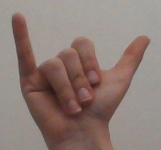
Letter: ya